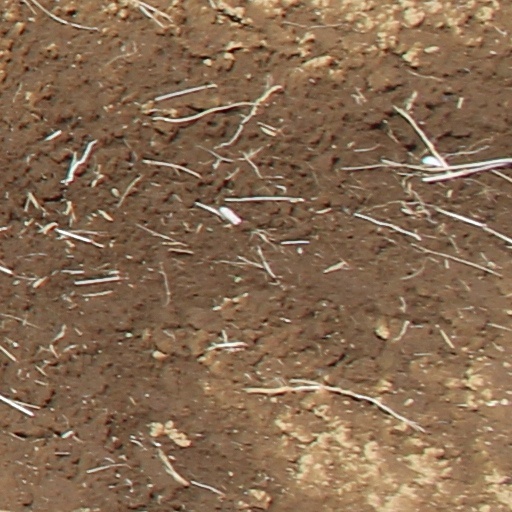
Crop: wheat